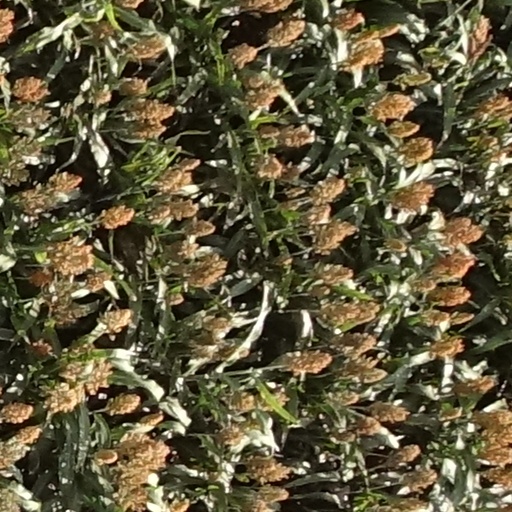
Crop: sorghum